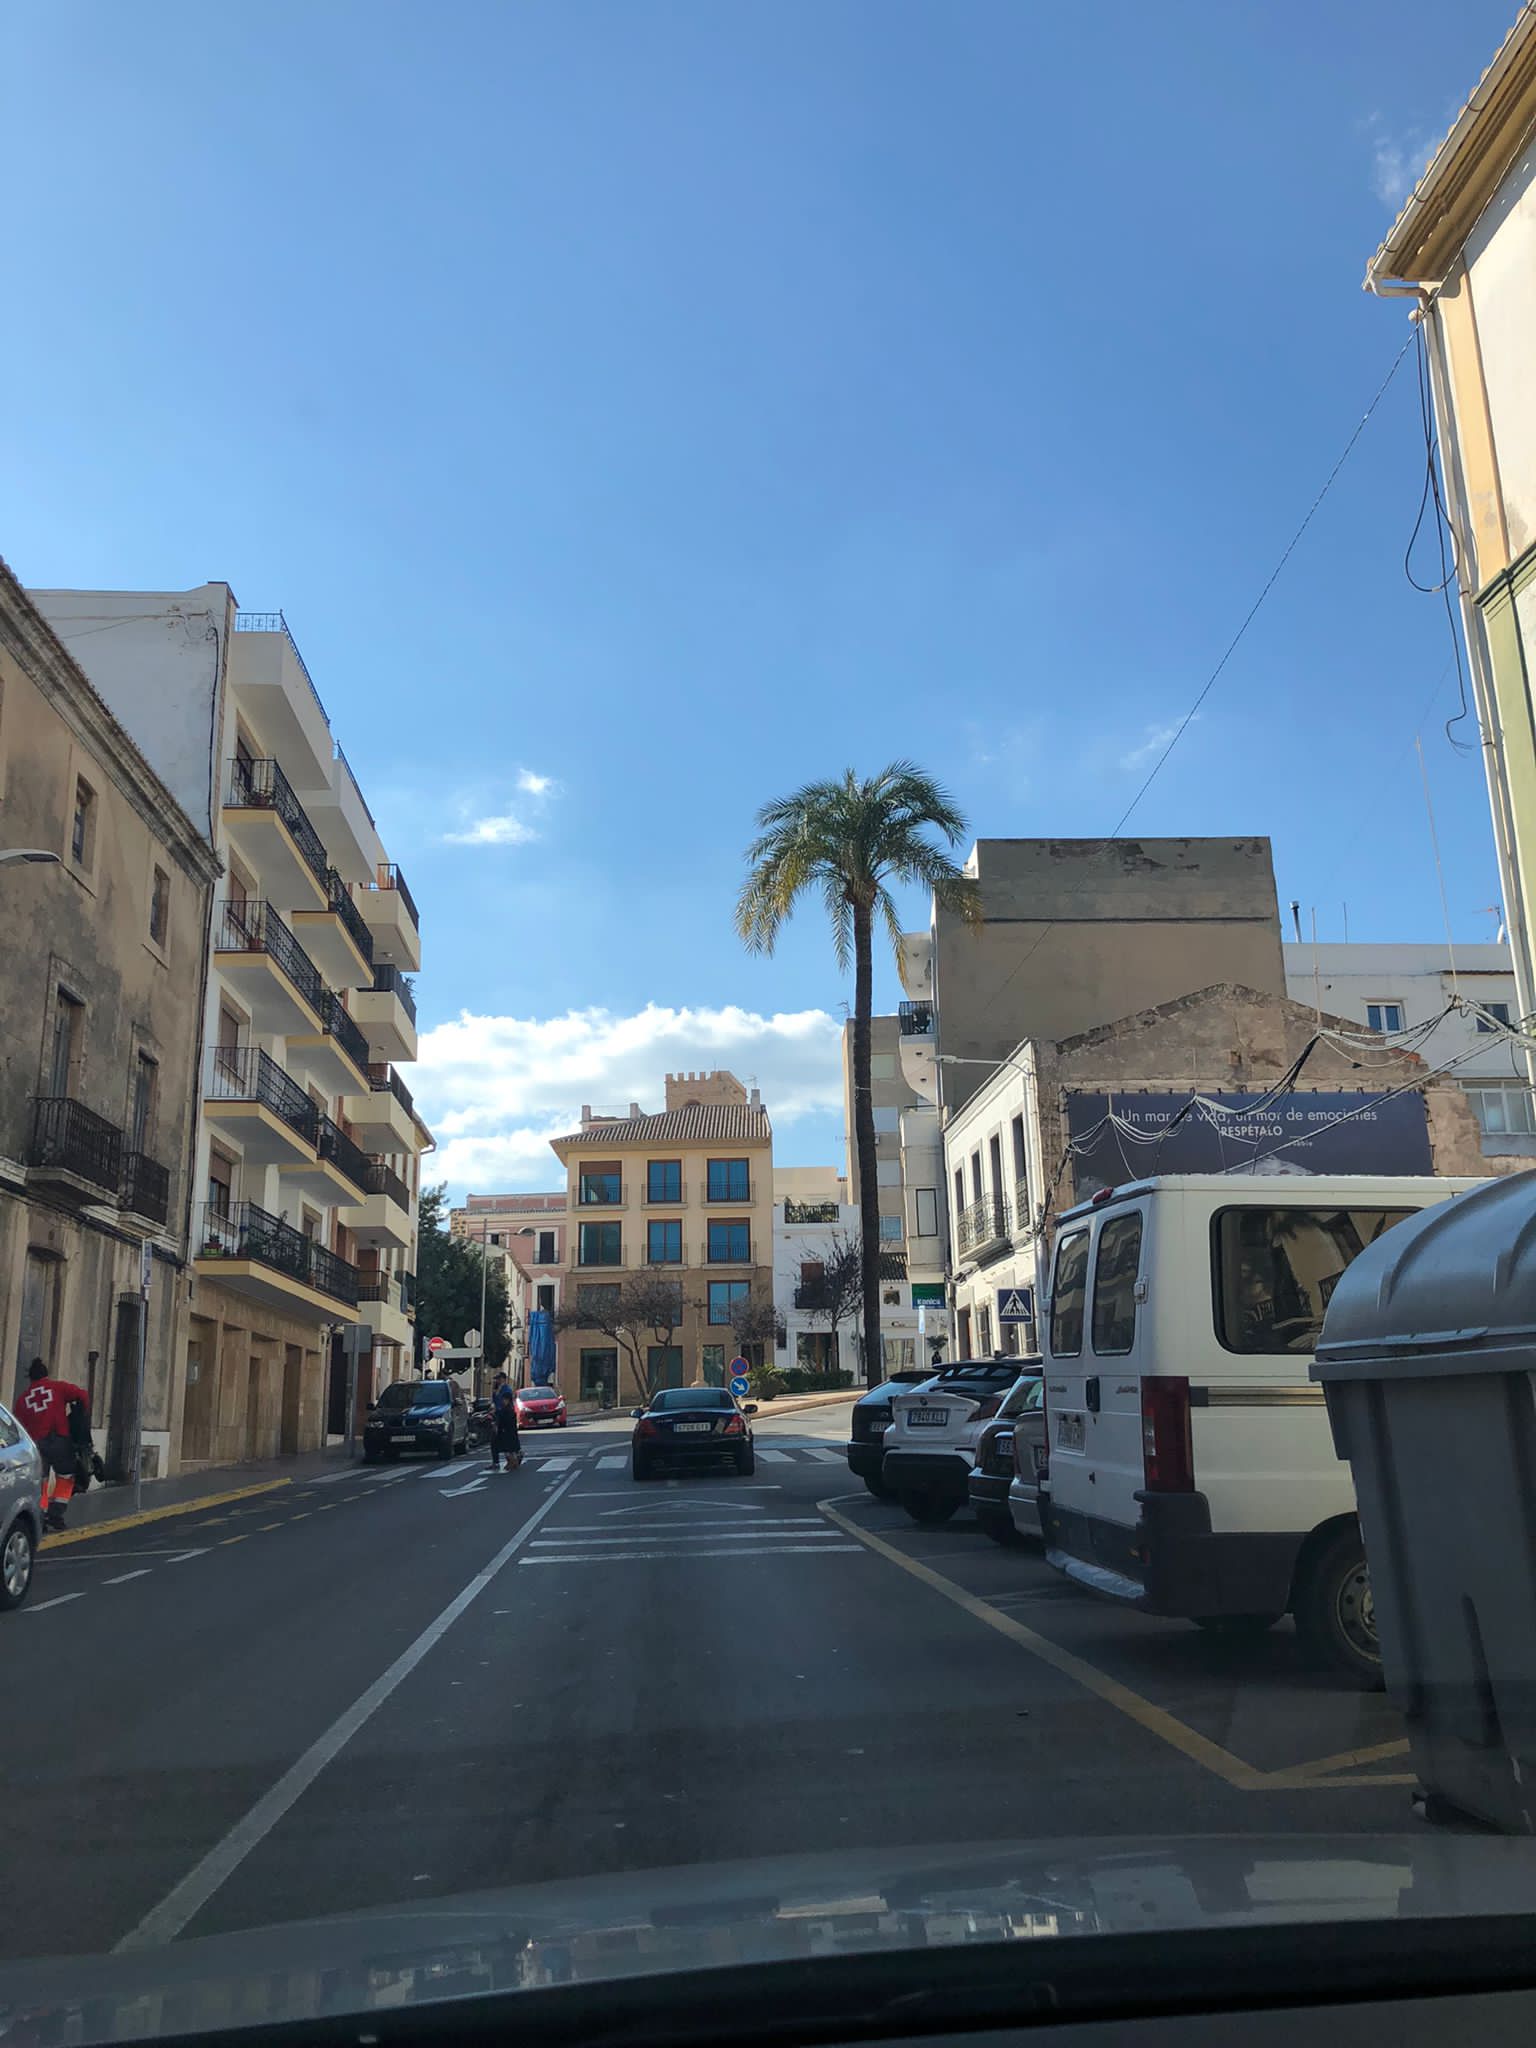
house, sky, building, car, wheel, cloud, vehicle, window, tire, road surface, street light, asphalt, tree, thoroughfare, residential area, morning, road, city, plant, motor vehicle, palm tree, suburb, urban design, arecales, mixed use, street, automotive exterior, windshield, lane, sidewalk, family car, traffic, downtown, highway, facade, nonbuilding structure, evening, public utility, winter, compact car, automotive window part, luxury vehicle, parking, van, road trip, tourism, pedestrian, transport, truck, commercial vehicle, vacation, overhead power line